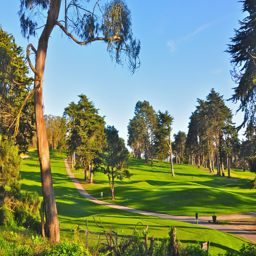
neighborhood featuring a park and landscape views